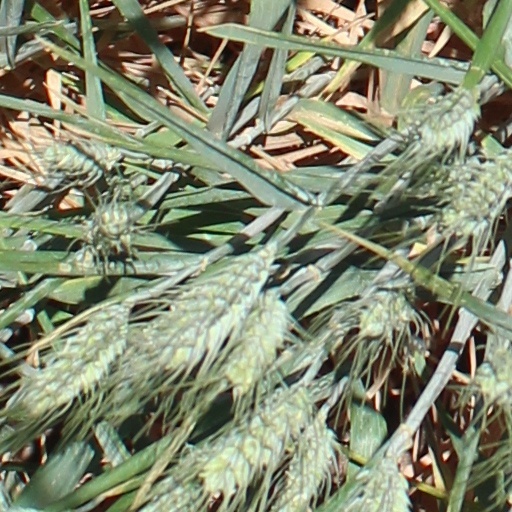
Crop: wheat